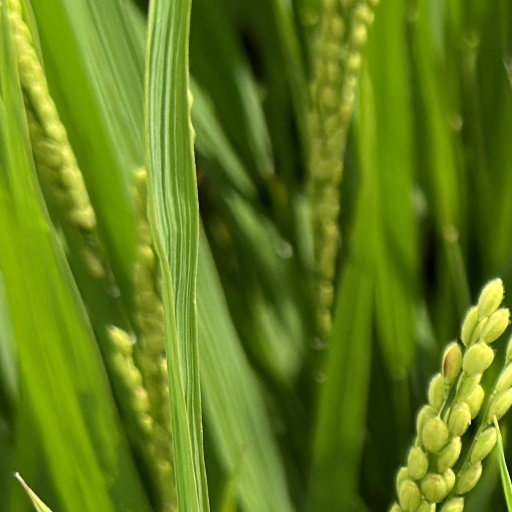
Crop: rice